The Hawking Excitation

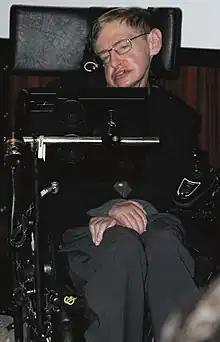
Professor Stephen Hawking appears at the end of the episode.

Stephen Hawking has been mentioned several times on the show, including in the Pilot. Hawking has appeared on comedy television shows previously: he did the voice-over for cartoon versions of himself in "Futurama", and in four episodes of "The Simpsons".